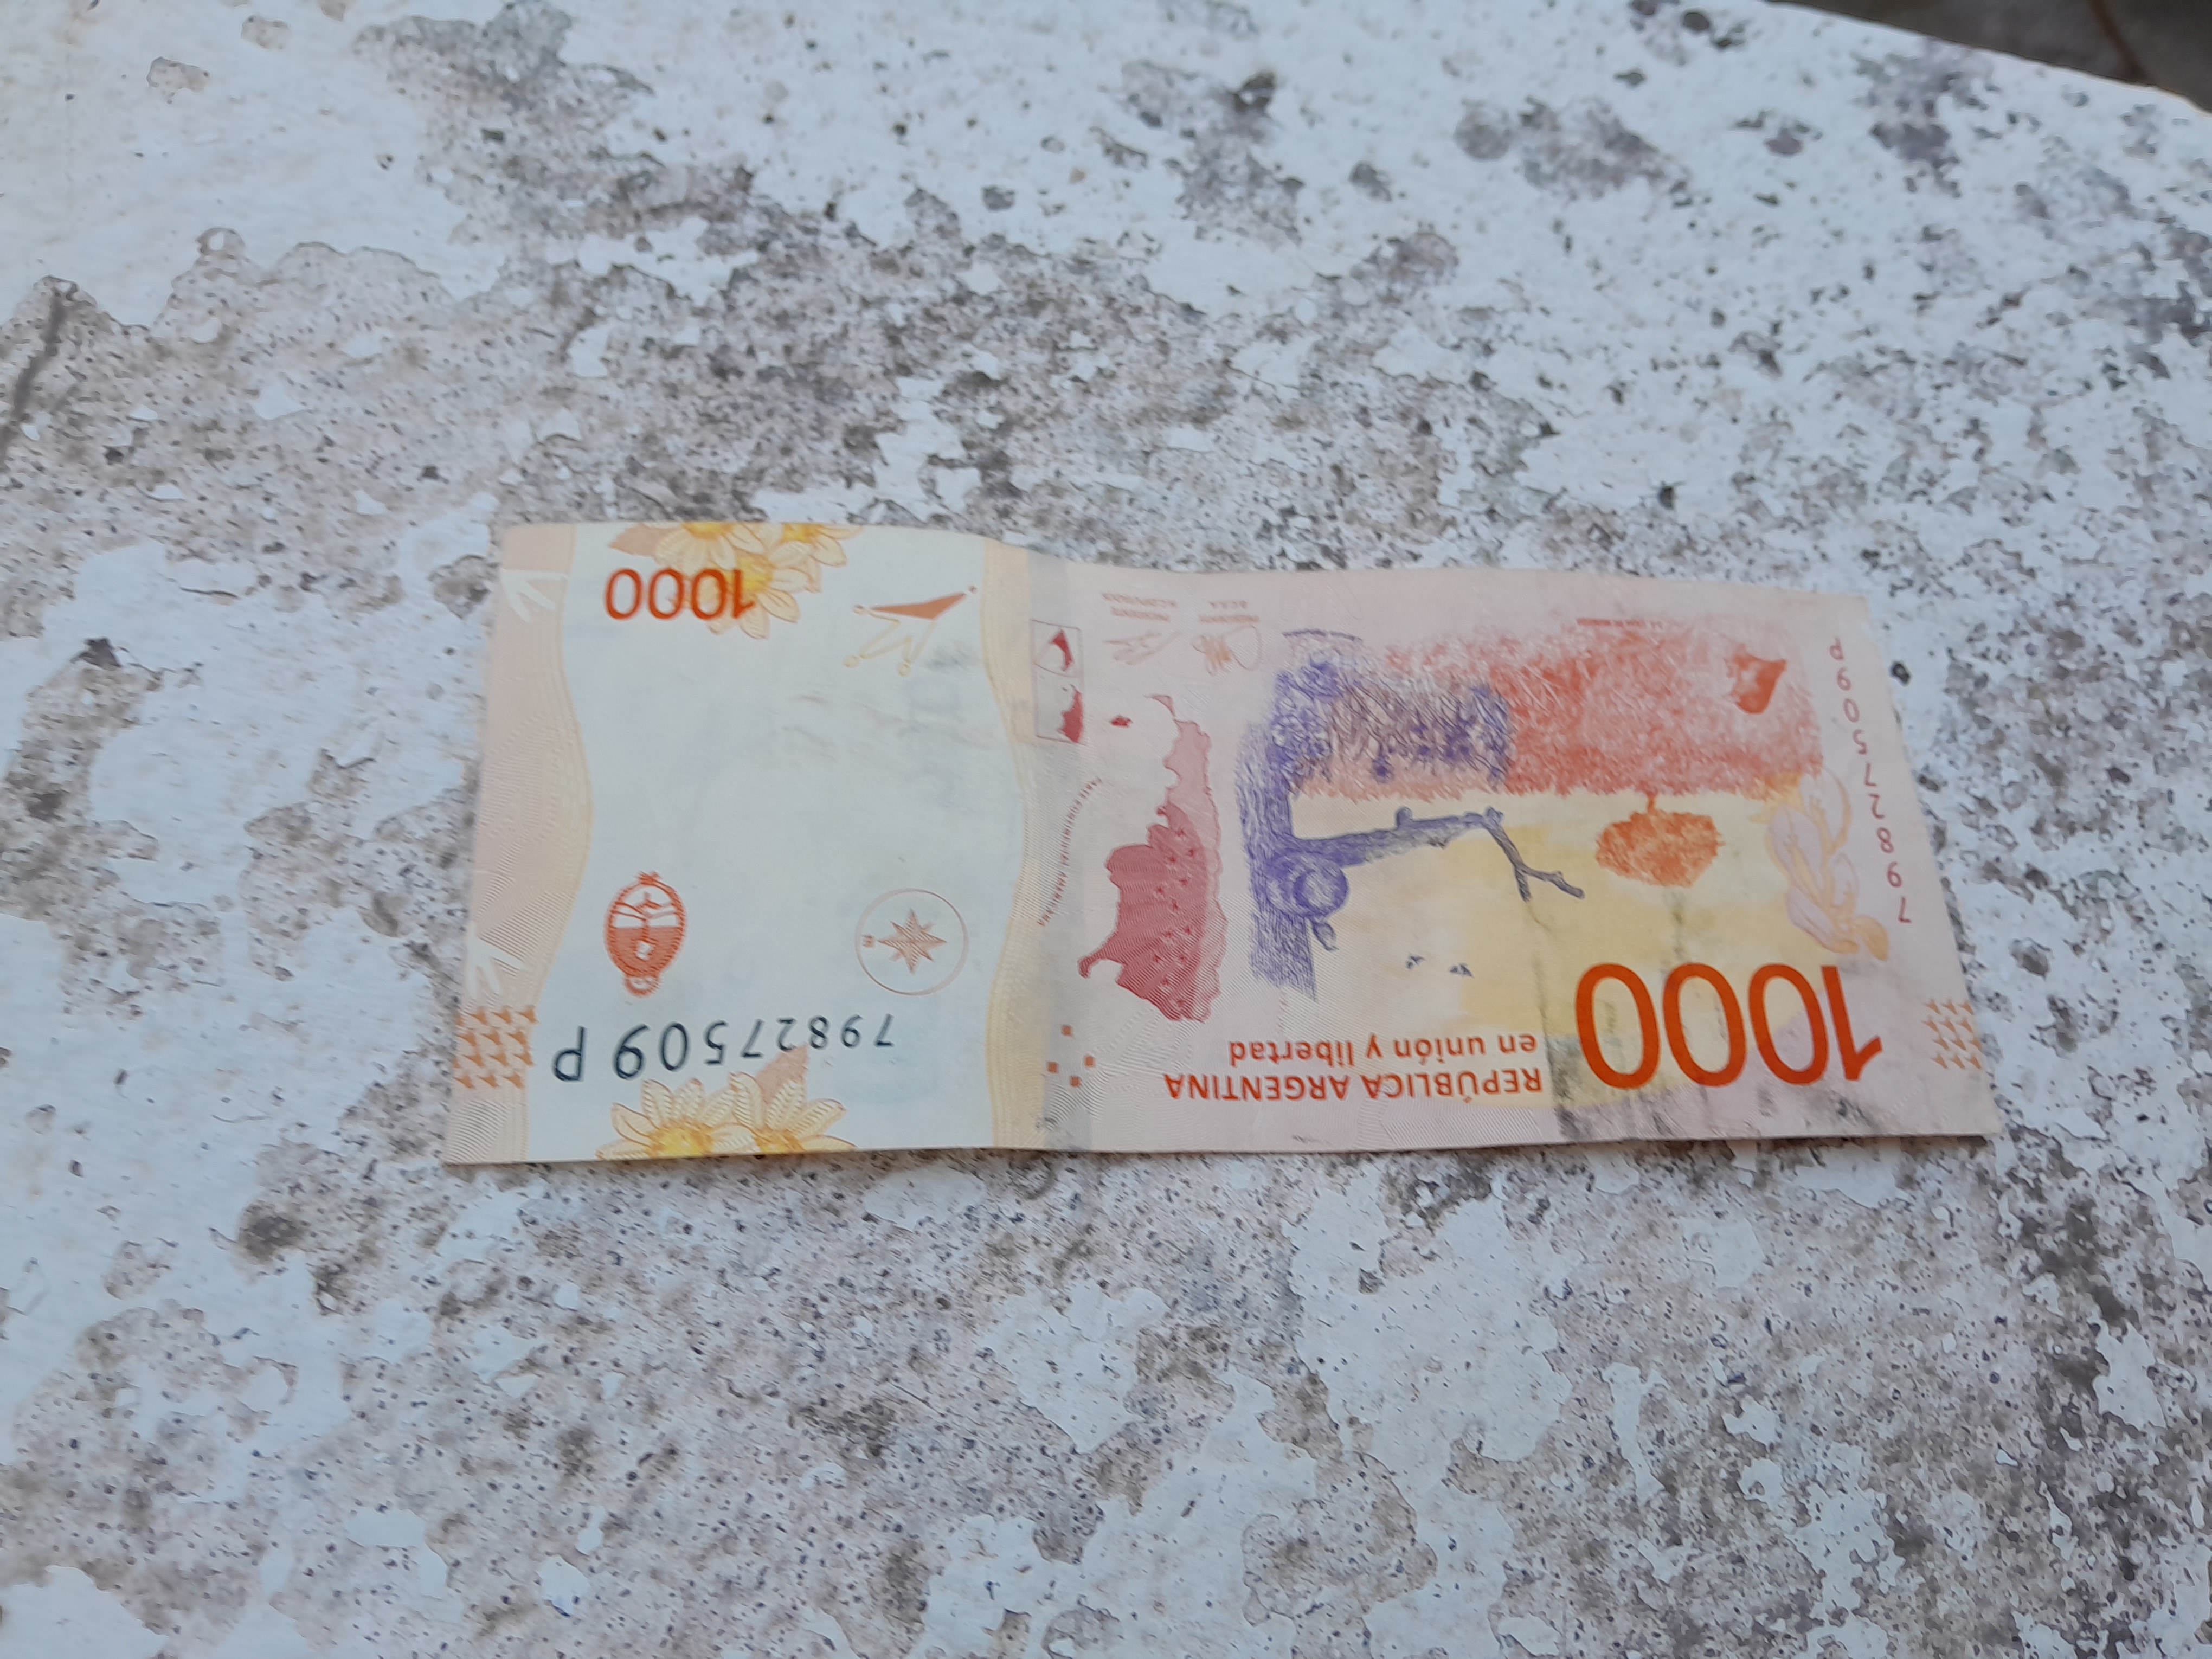
Denominación: 1000